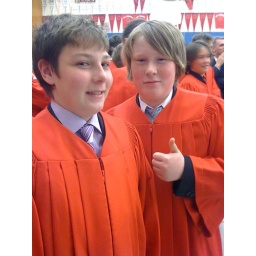
Many boys in red dresses